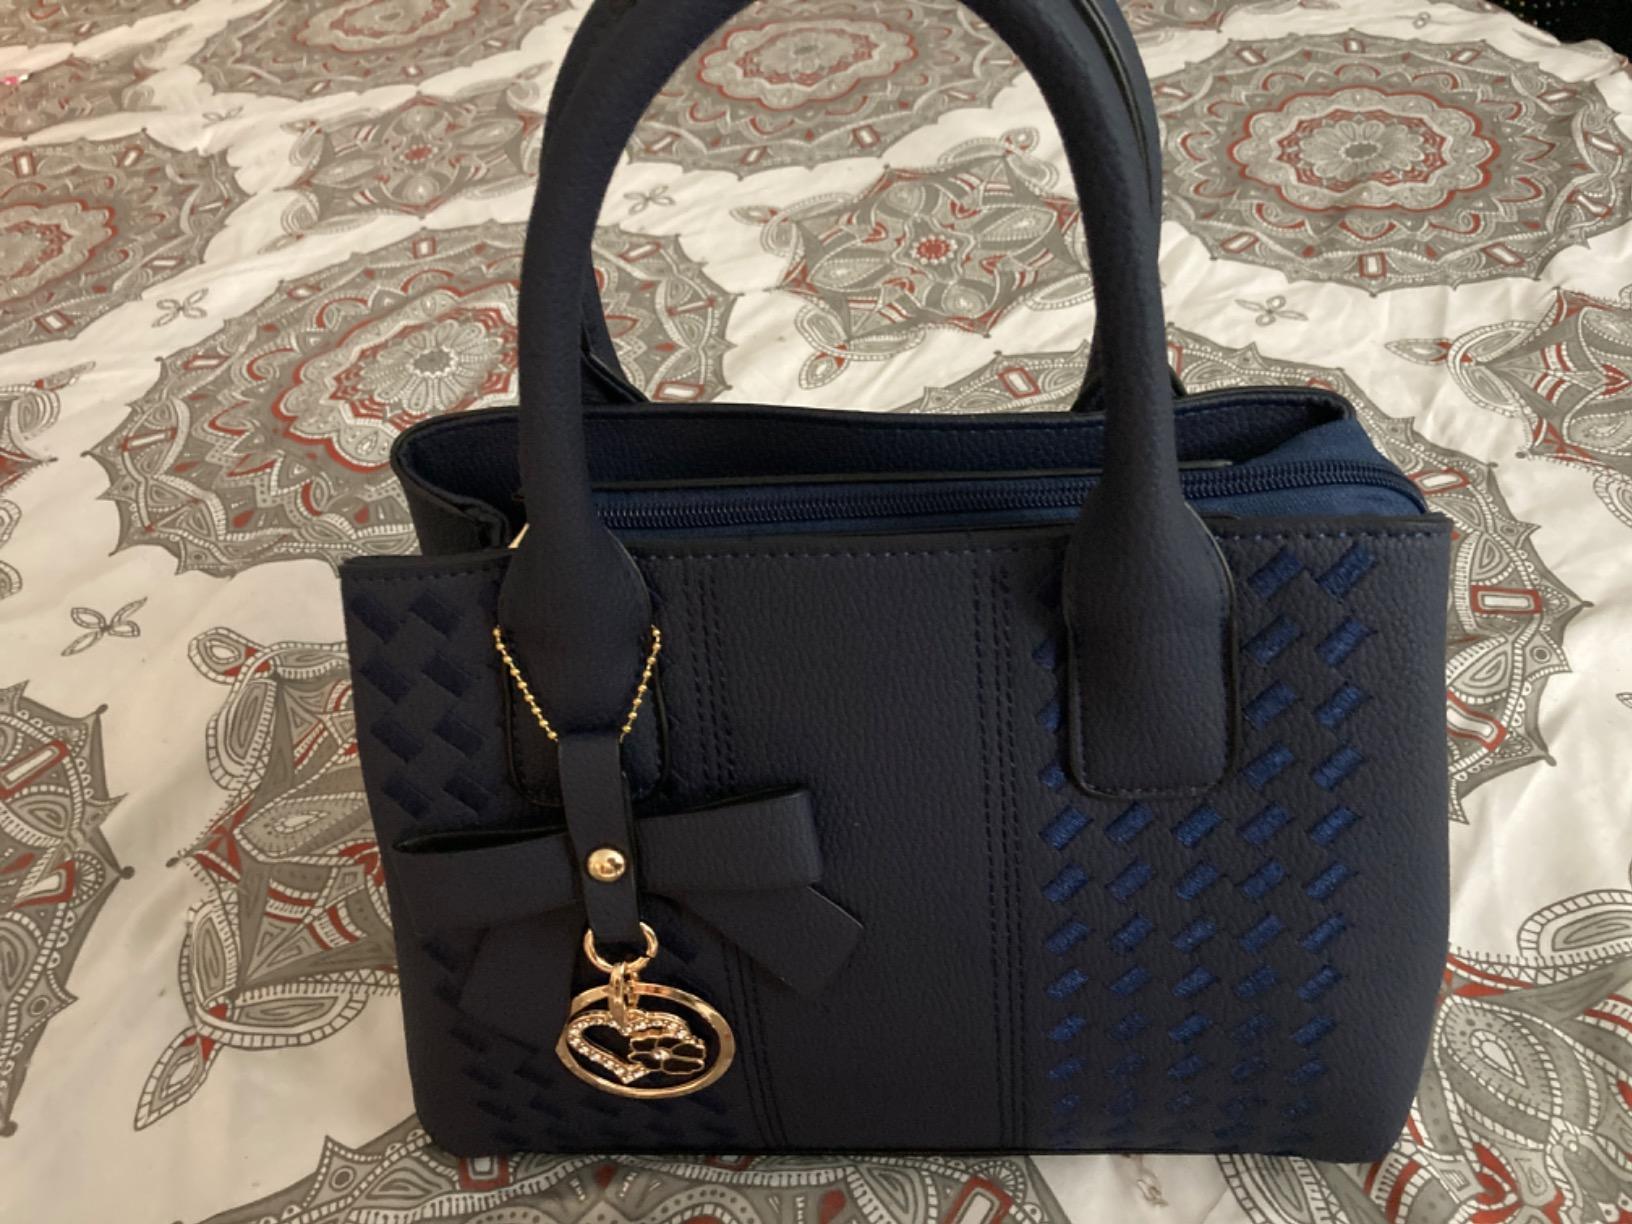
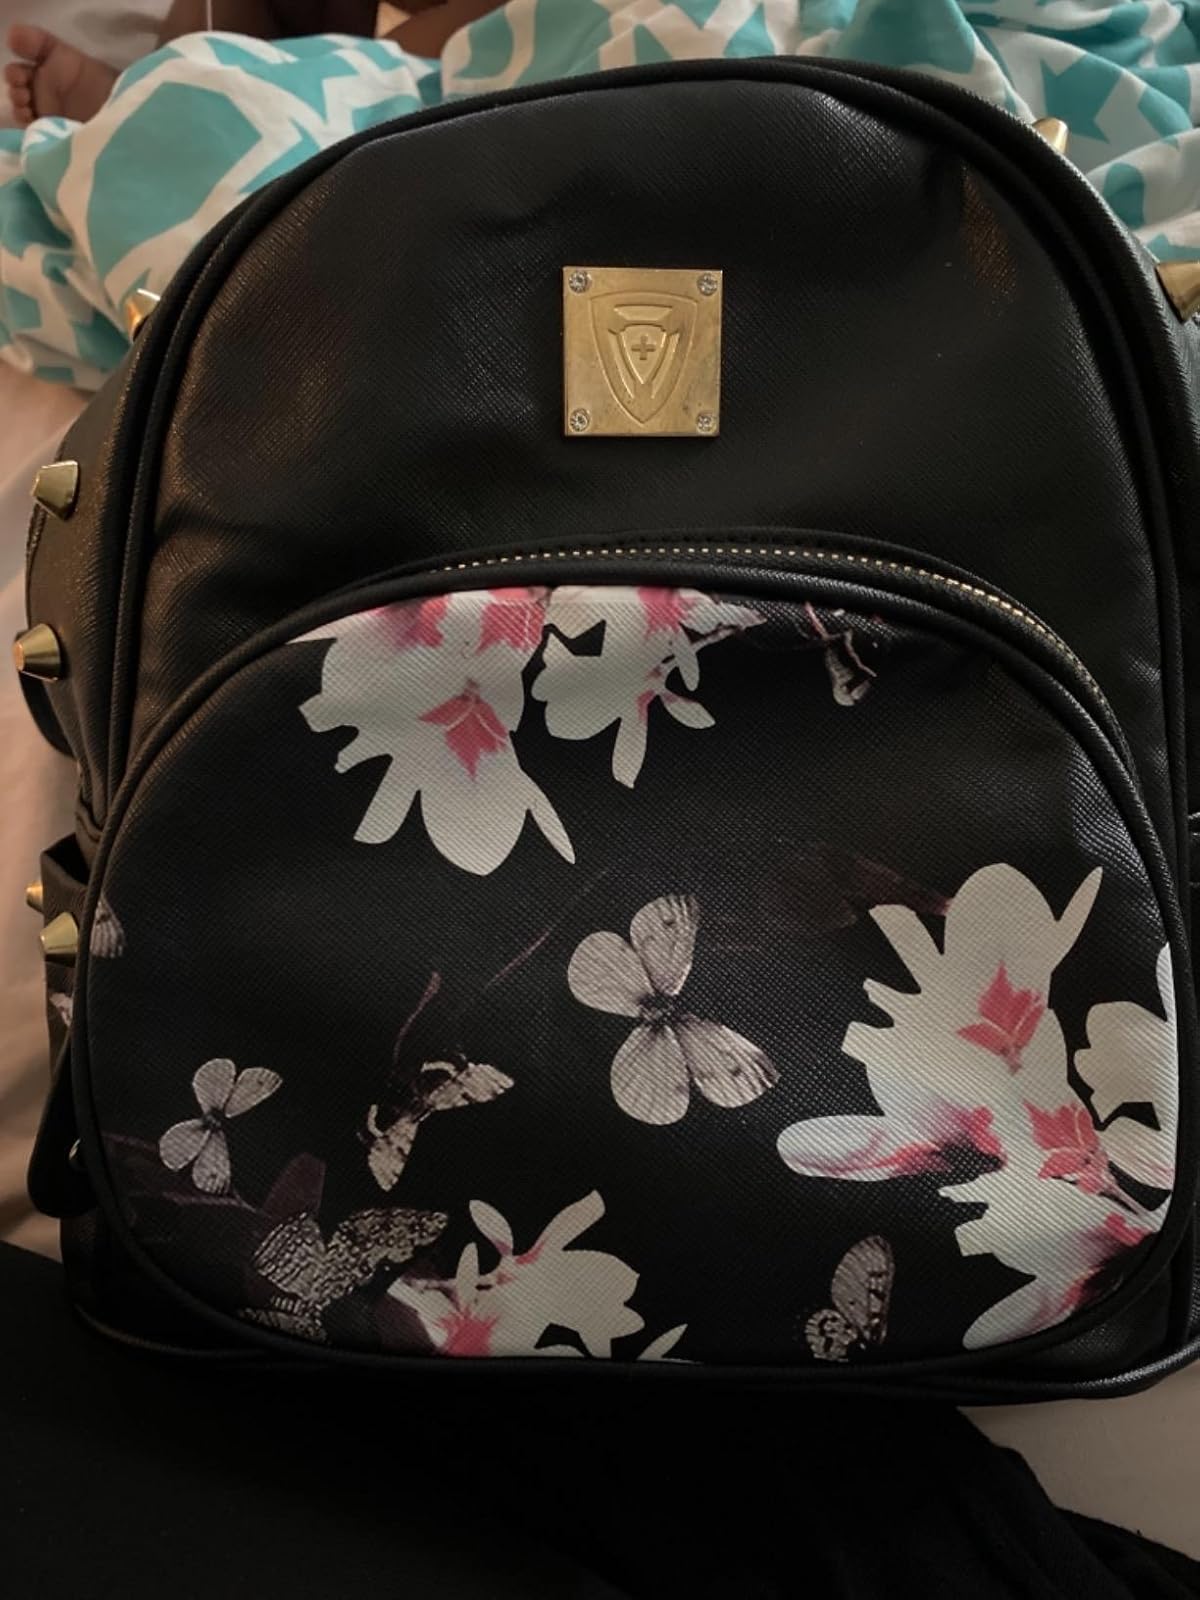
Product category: accessories_handbag
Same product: no